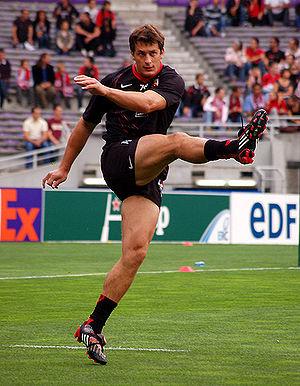
Yannick Jauzion, né le 28 juillet 1978 à Castres, est un joueur de rugby à XV français. Sélectionné en équipe de France de 2001 à 2011, il a notamment évolué au poste de centre au sein de l'effectif du Stade toulousain de 2002 à sa retraite en 2013.